Edward Windsor, 3rd Baron Windsor

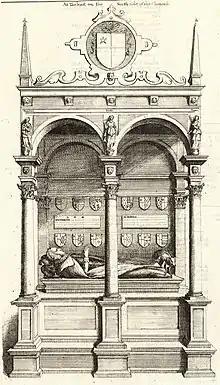
Monument to Lady Katherine de Vere, Tardebigge Church, Worcestershire

Edward Windsor married Lady Katherine de Vere (1538–1600), the daughter of John de Vere, 16th Earl of Oxford and his first wife, Dorothy Neville. Katherine had a prominent younger half-brother and sister by her father's second marriage to Marjory Golding, Edward de Vere, 17th Earl of Oxford, and Mary de Vere.